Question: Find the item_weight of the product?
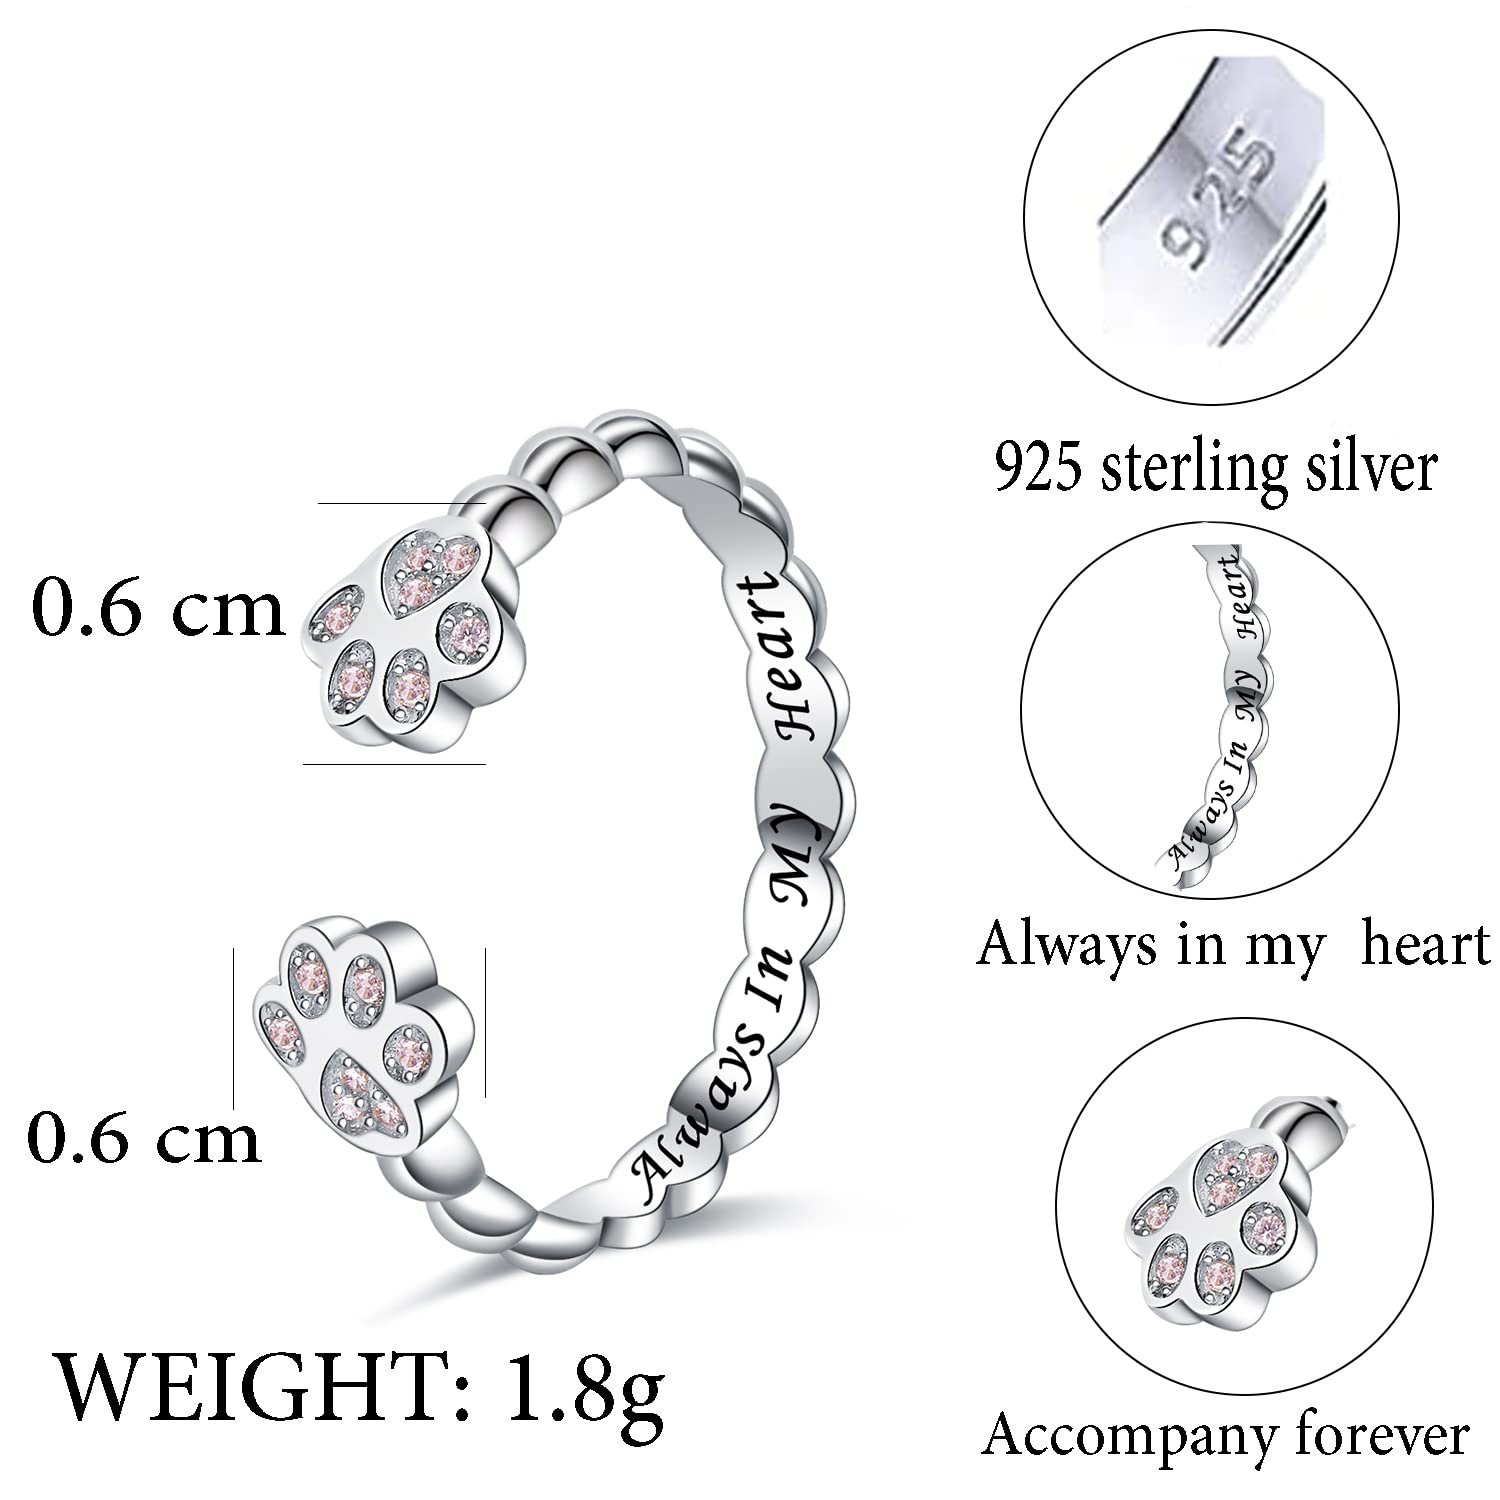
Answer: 1.8 gram